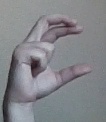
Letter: thal